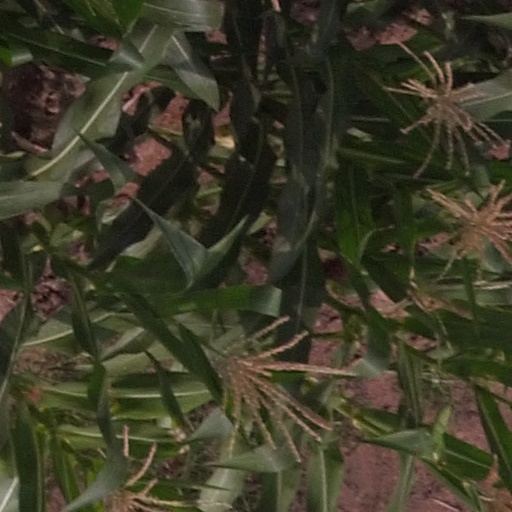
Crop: maize; corn